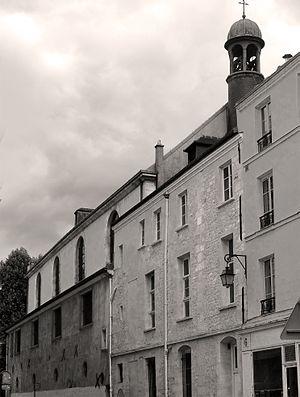
Rue Charlot (clocheton de la cathédrale Sainte-Croix) - Paris III
La cathédrale Sainte-Croix de Paris des Arméniens, ancienne église Saint-Jean-Saint-François, est une cathédrale de culte catholique arménien située 13-15 rue du Perche, dans le 3ᵉ arrondissement de Paris dans le quartier du Marais.
La rue Charlot est une rue du 3ᵉ arrondissement de Paris.